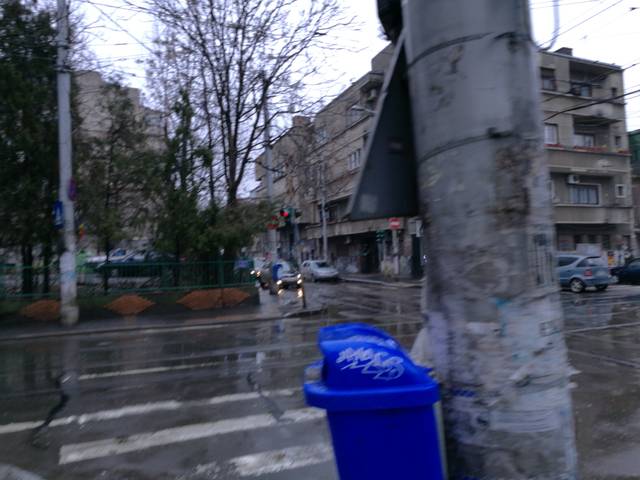
Region: Romania
Coordinates: 44.436, 26.111